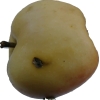
Label: Apple 14